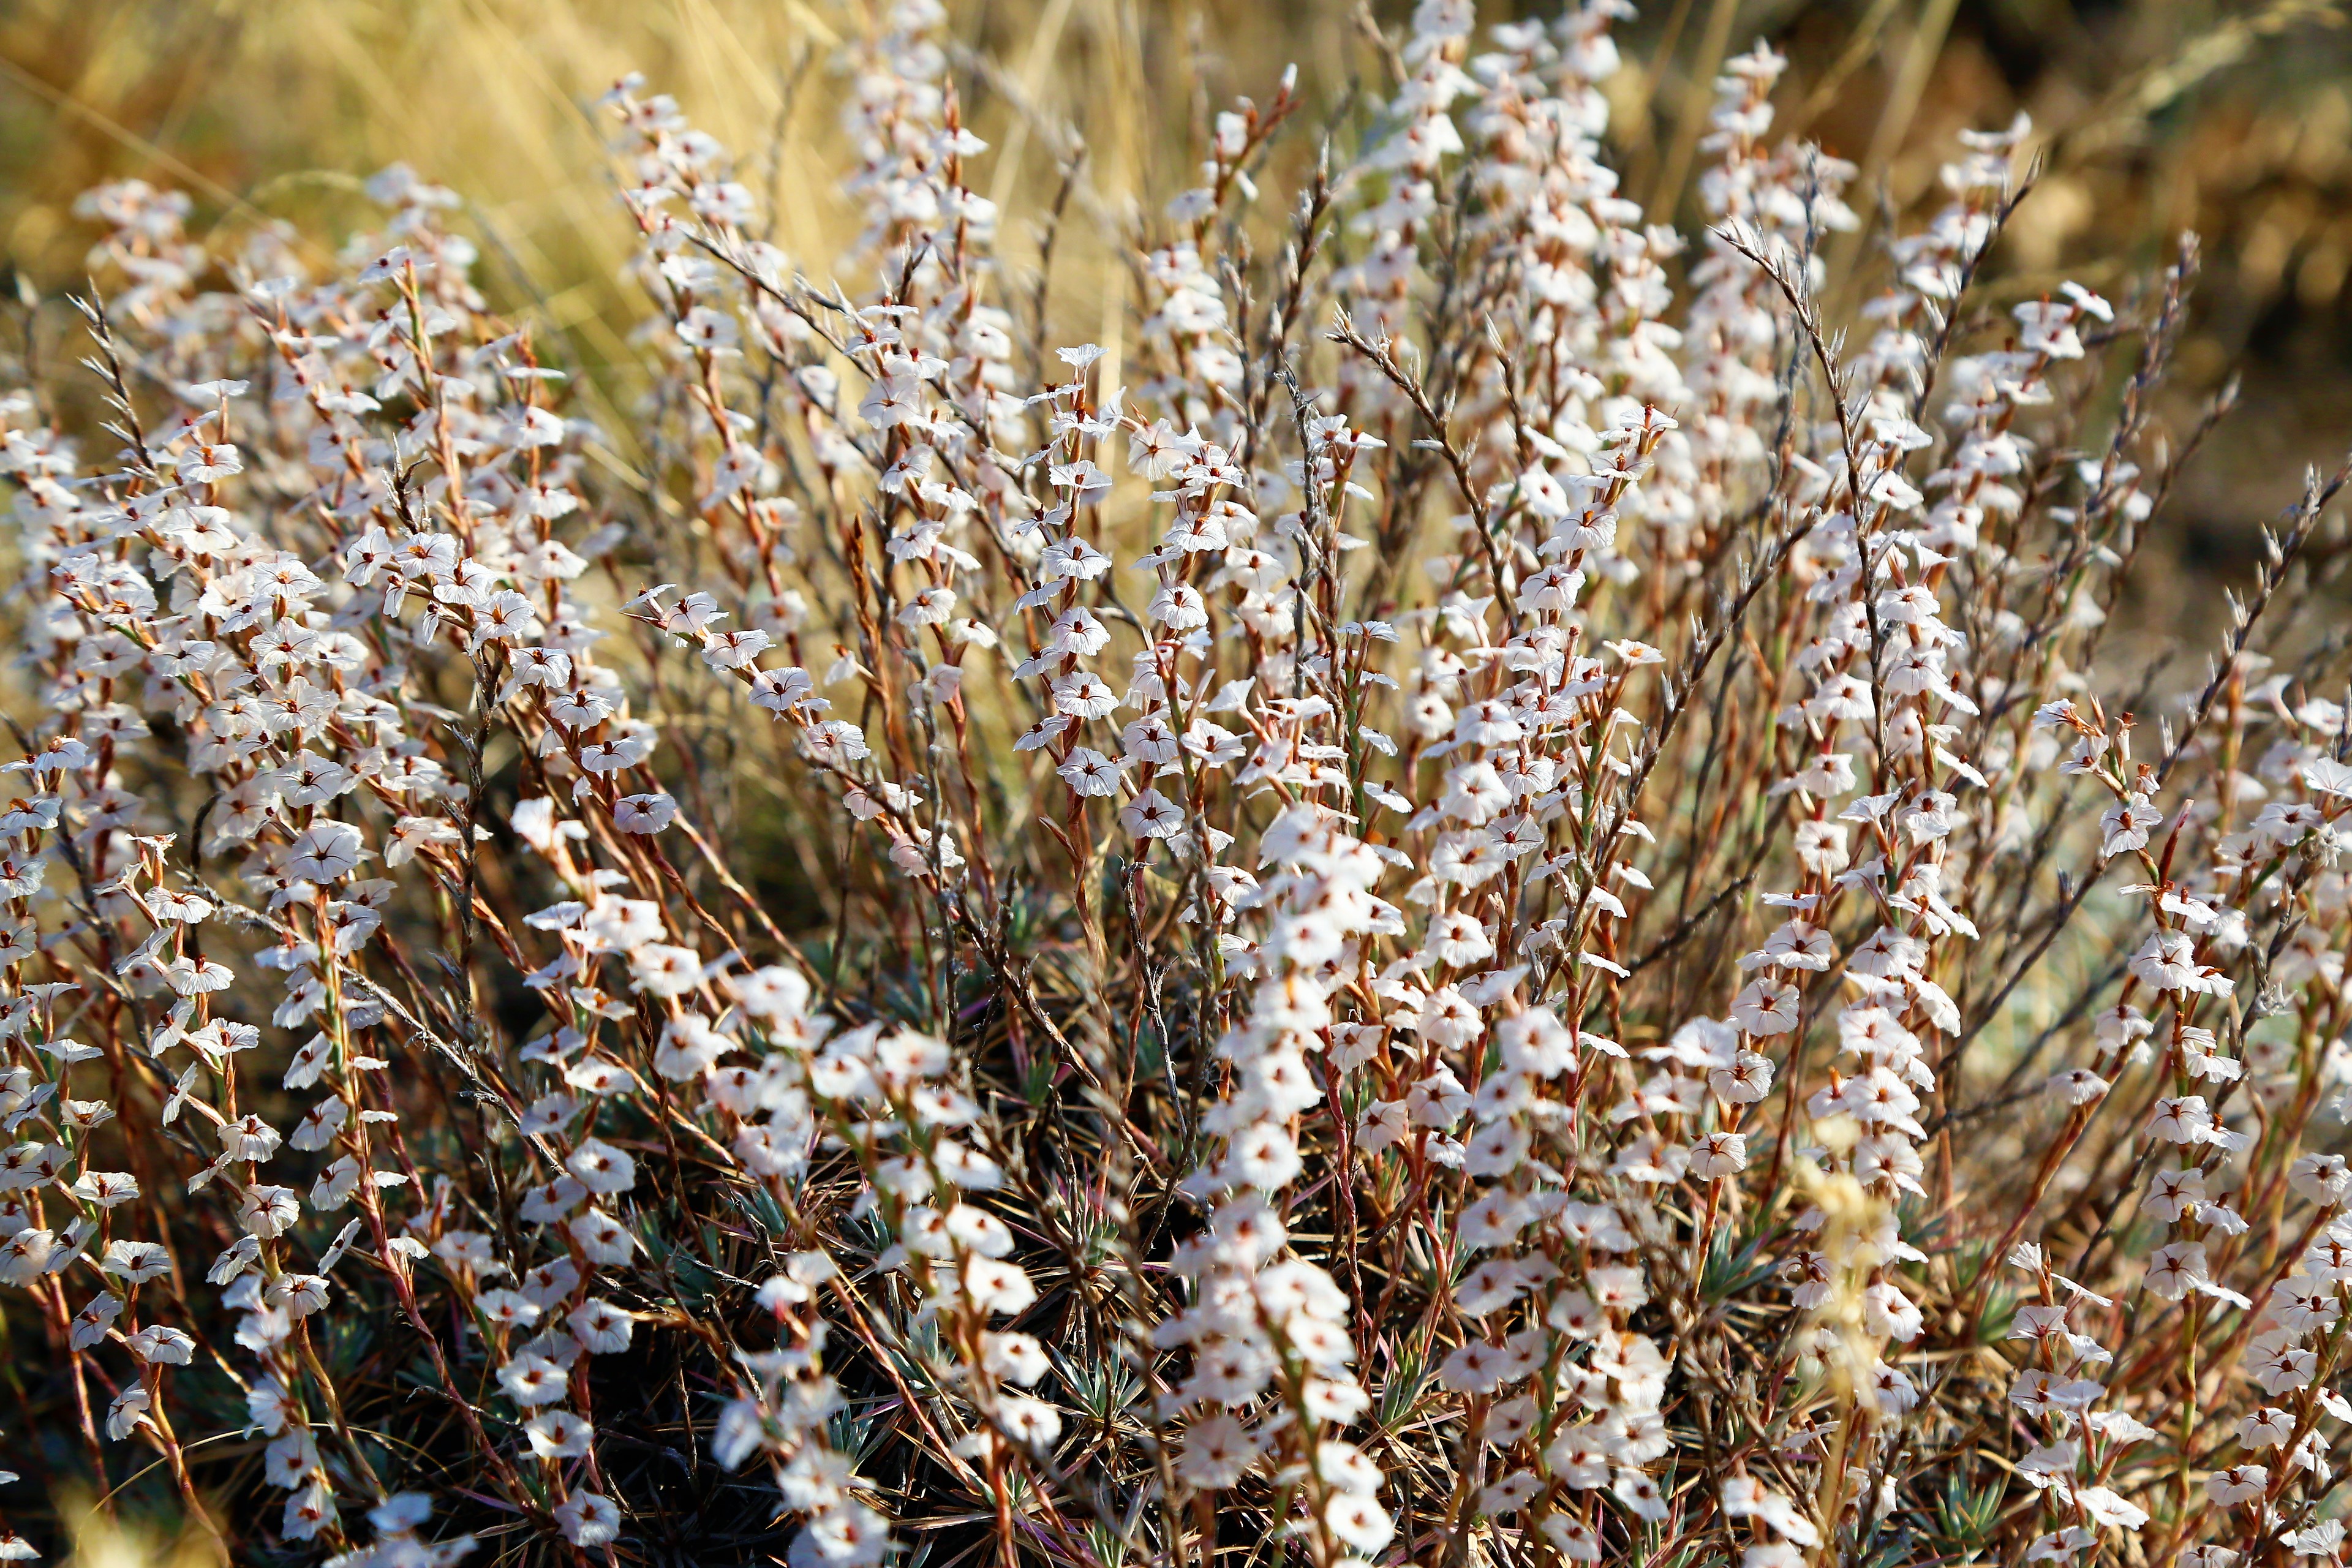
leaf, tree, nature, forest, autumn, flower, plant, grass, grass family, flowering plant, plant stem, twig